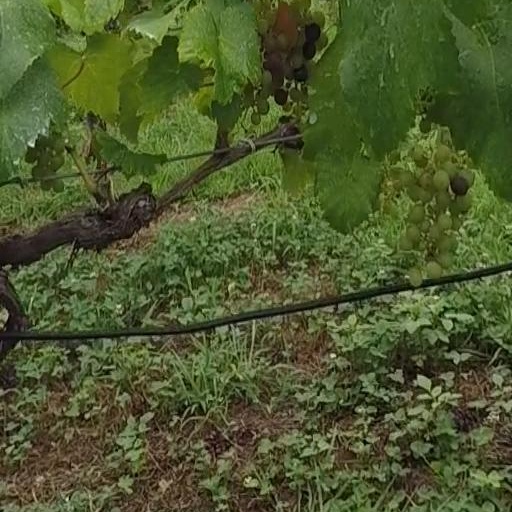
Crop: grape